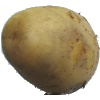
Label: Potato White 1